John Hanson (director)

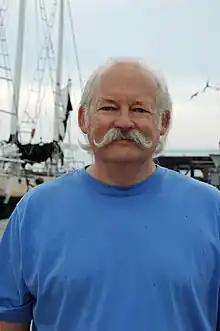
John Hanson, director and cinematographer.

Born in St. Paul, Minnesota in 1942 and raised in McClusky, North Dakota, Hanson graduated from Phillips Exeter Academy, received his B.A. from Carleton College, and did postgraduate studies in architecture at the Harvard Graduate School of Design.